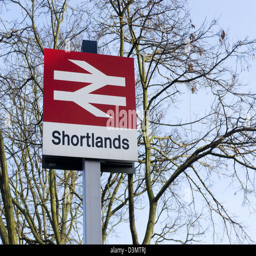
a sign for railway station